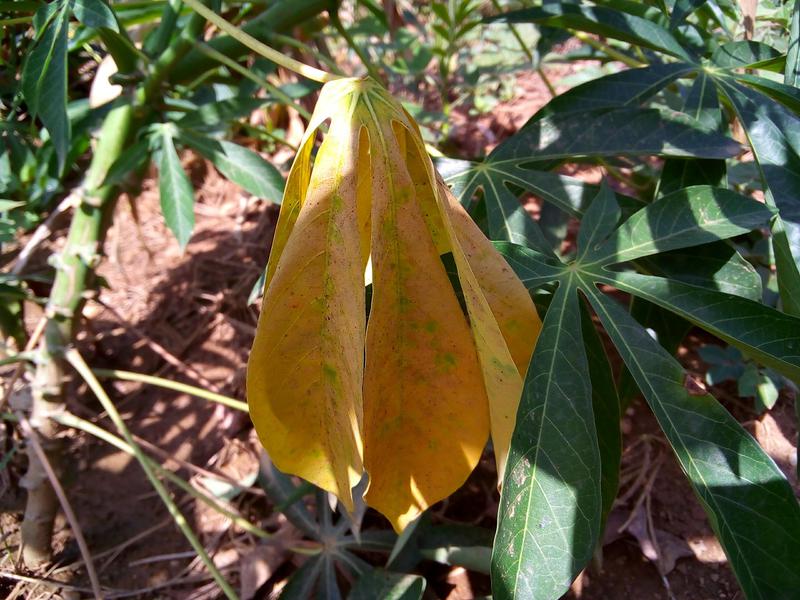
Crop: cassava
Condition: healthy